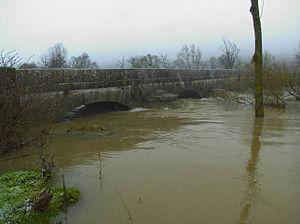
Le Pont de Chay - La Loue en crue
Chay est une commune française située dans le département du Doubs, en région Bourgogne-Franche-Comté.